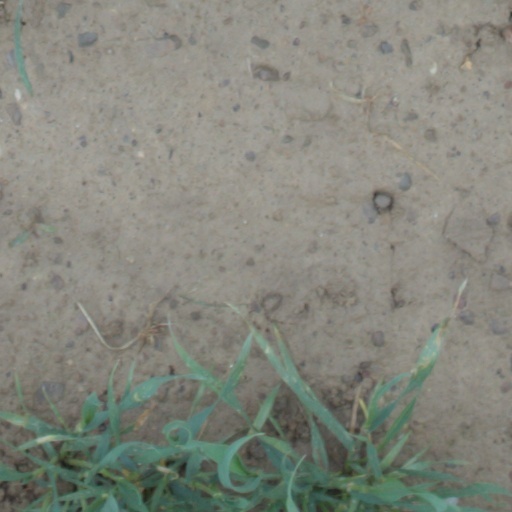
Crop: wheat